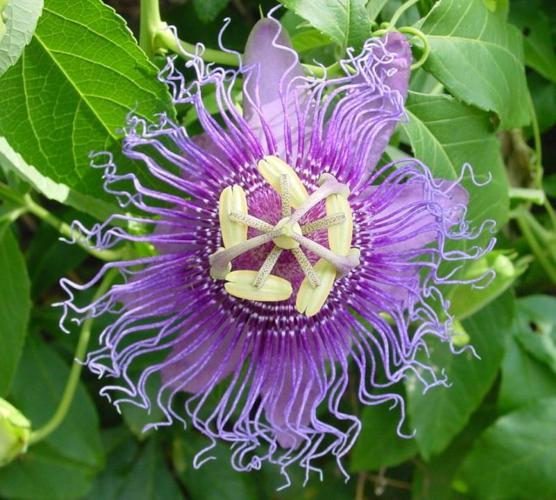
Label: passion flower